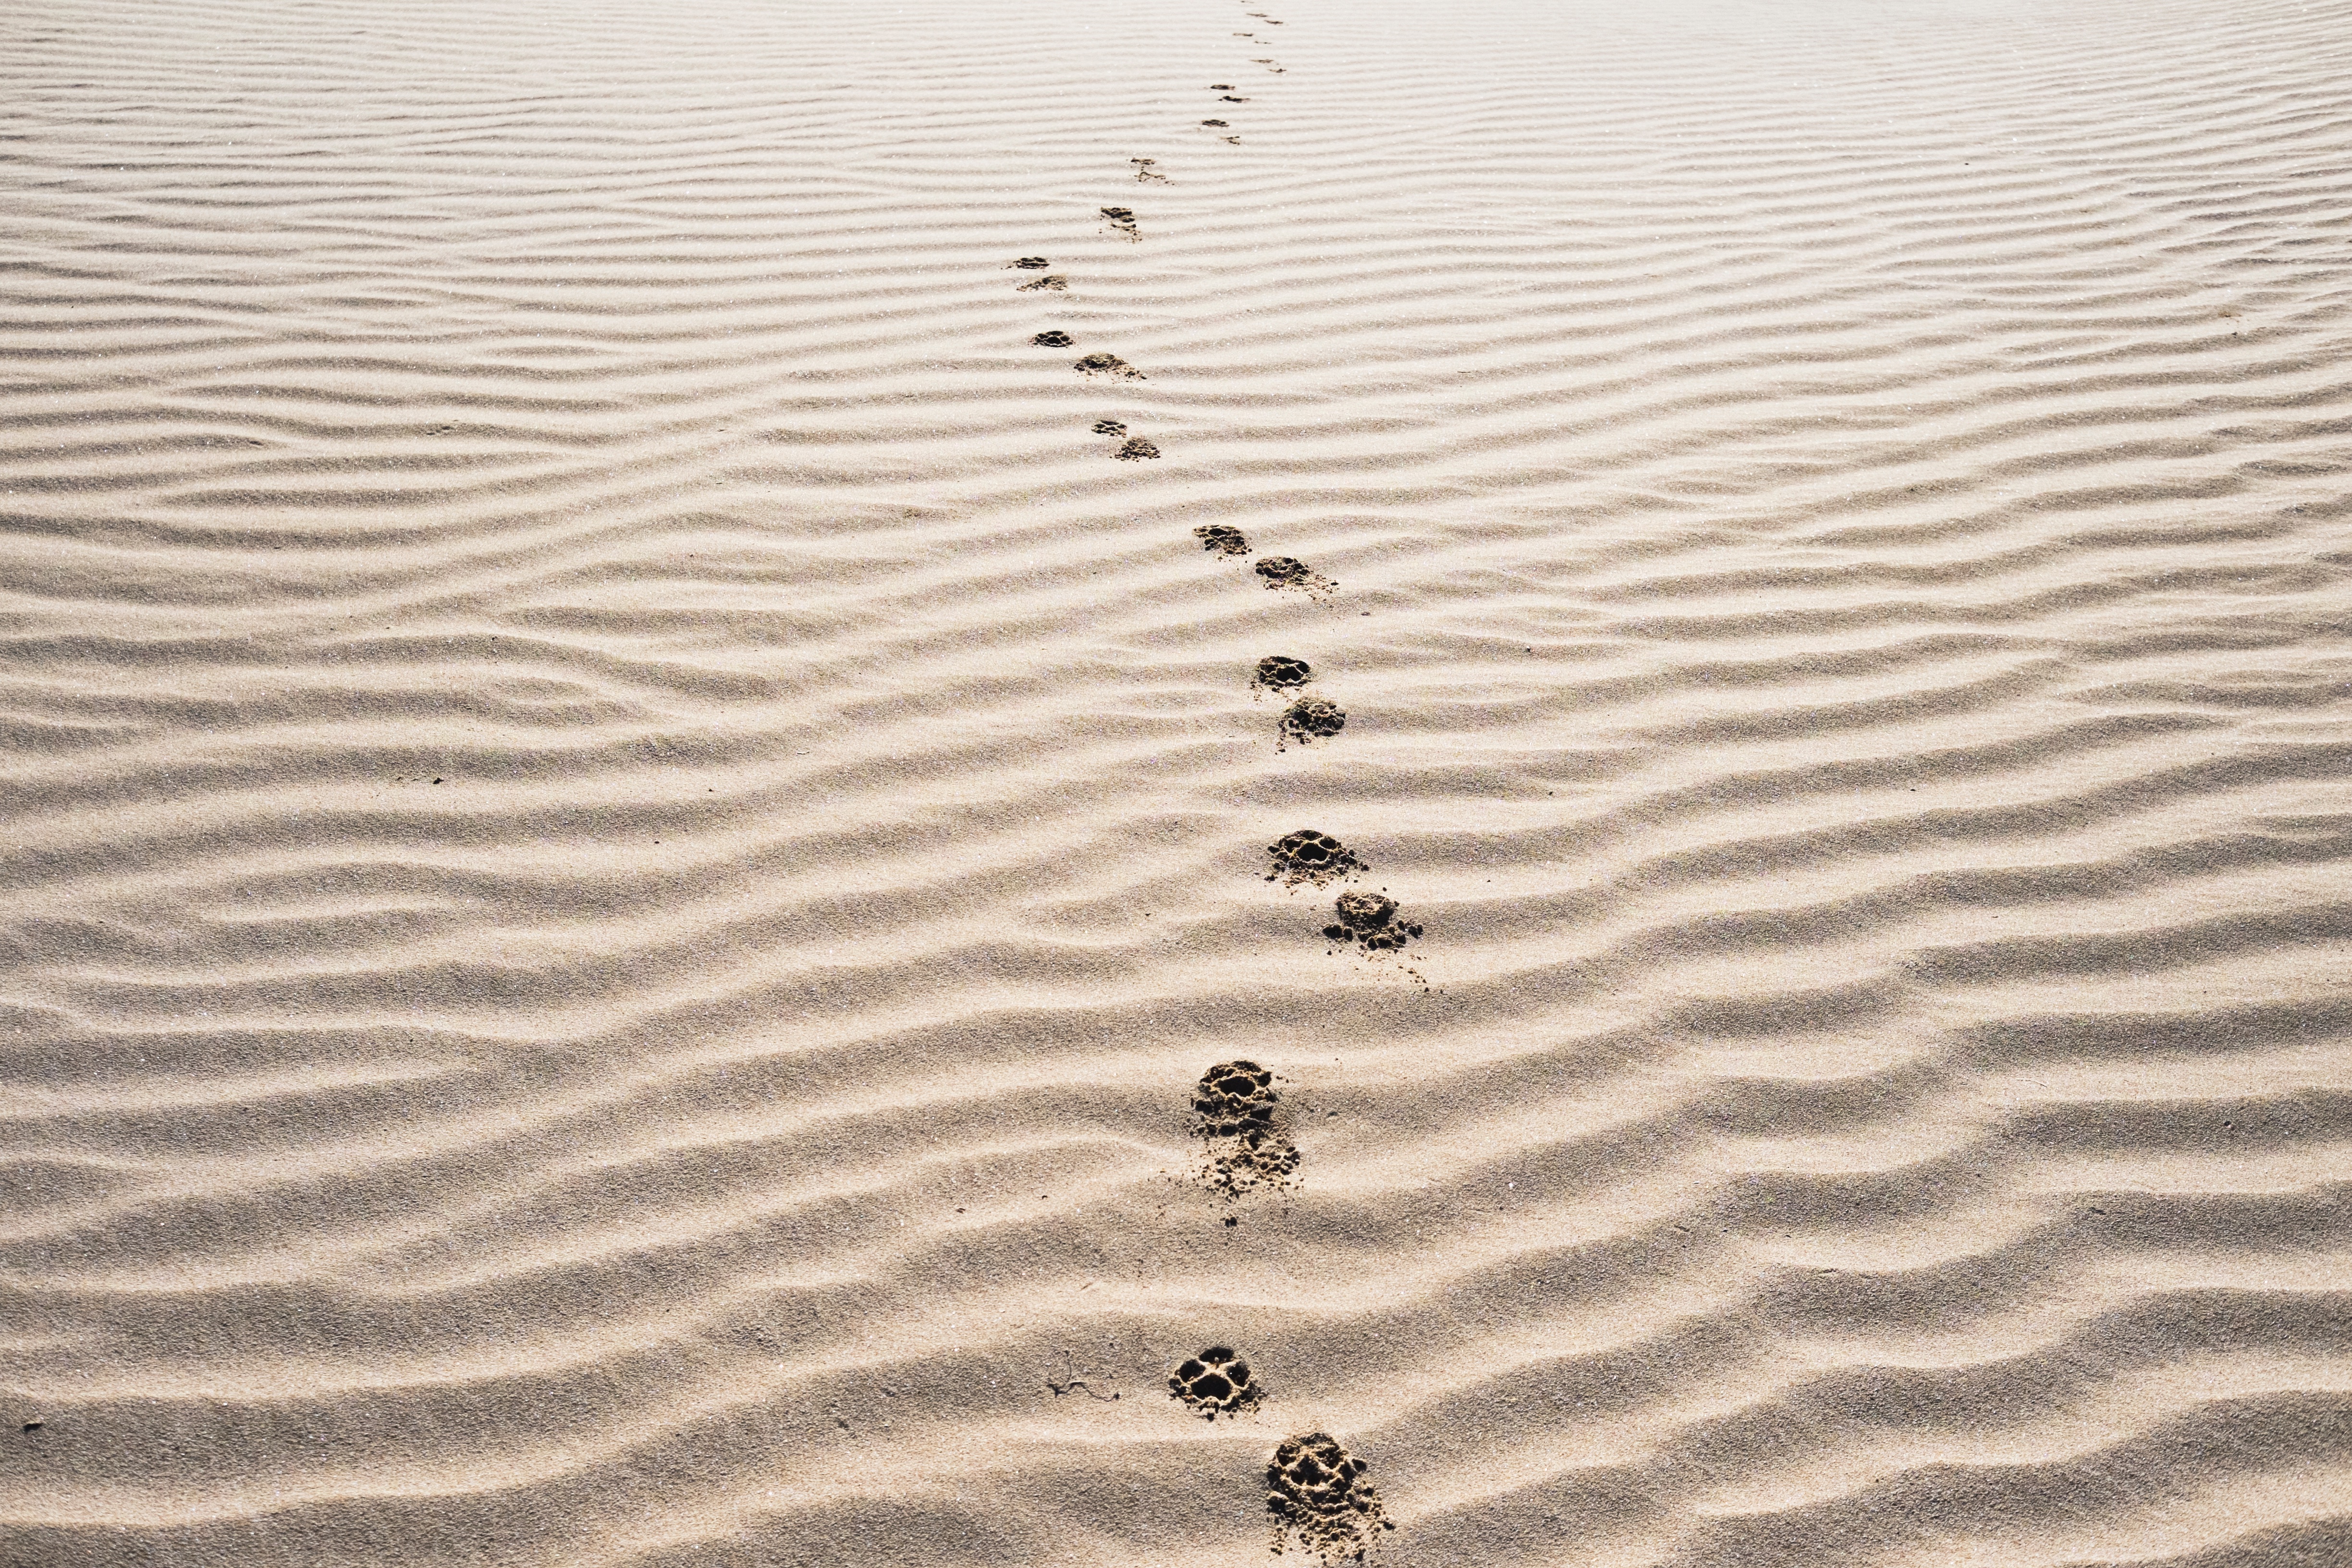
sand, wing, wood, line, material, natural environment